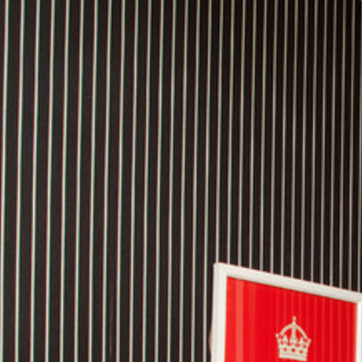
Material: wallpaper